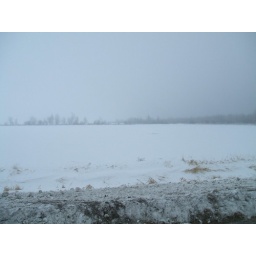
The line of black dots in this field is the flock of Snow Buntings.